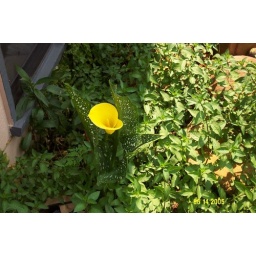
Blooms just outside Tim's office window year after year in spite of the fact that the mint overtakes that area each spring.